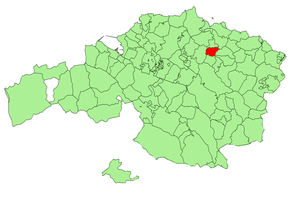
Forua en basque ou Fórua en espagnol est une commune de Biscaye dans la communauté autonome du Pays basque en Espagne.